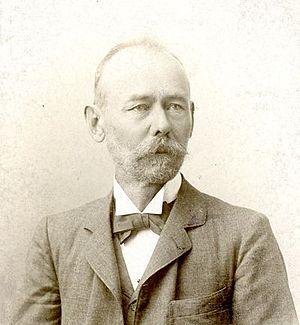
Lajos Abafi ou Ludwig Abafi-Aigner est un éditeur, un libraire et un entomologiste amateur germano-hongrois, né le 11 février 1840 à Nagyjécsa, comitat de Torontál, Transylvanie et mort le 19 juin 1909 à Budapest.